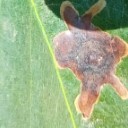
Label: Miner